A History of Burning

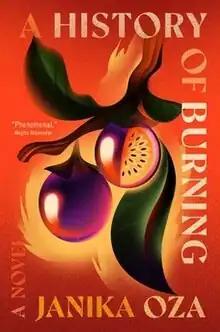
First edition cover

A History of Burning is a 2023 novel by Canadian author Janika Oza. It was shortlisted for the Governor General's Award for English-language fiction at the 2023 Governor General's Awards and for the 2024 Carol Shields Prize for Fiction. The 10 perspectives in the novel trace one family's experiences over a century as they migrate from India to Africa and eventually to Canada, all the while facing the challenge of preserving their cultural customs and unity in the face of a frequently unwelcoming environment and evolving societal standards.